Konadu Yaadom

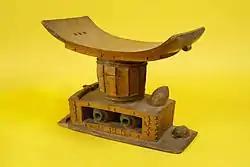
The Children's Museum of Indianapolis, Queen Mother's Seat

The date that Yaadom was enstooled as the Asantehemaa is debated. Historian Katherine von Hammerstein estimates she took up the role circa 1778. However David Owusu-Ansah makes the date 1770. Both agree that Yaadom held the role until her death in 1809.